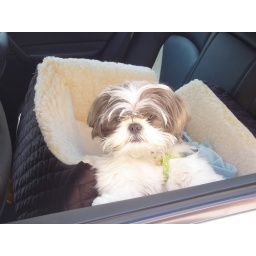
I'm in my car seat that my mommy got me.